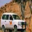
Label: automobile